M. Muhammad Ismail

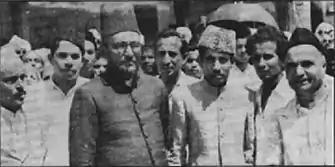
Indian Union Muslim League leadership with Muhammad Ismail in 1954.

When British India was partitioned into India and Pakistan, the All-India Muslim League was virtually disbanded (December, 1947). Ismail, the then President of the Madras Muslim League, was chosen as the Convener of the Indian segment of the League. The Indian members of the League formed the Indian Union Muslim League at Madras (first council in March, 1948 and constitution passed in September, 1951). Ismail was chosen as the first President of Indian Union Muslim League.